Davao Occidental Tigers–San Juan Knights rivalry

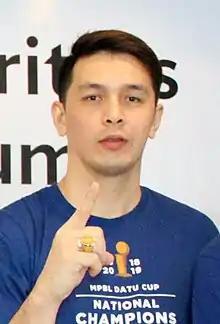
John Wilson is among the players who played for both Davao Occidental and San Juan.

In time for FilBasket's inaugural tournament, the 2021 Subic Championship, the Tigers would sign John Wilson, who won the 2020 MPBL Most Valuable Player award with San Juan. When both teams met in the elimination round on November 8, 2021, the game went to double overtime as Davao Occidental would win the game 120–115. Heading into the playoffs, both teams once again had identical records (7–3) and would even meet in the semifinals of the tournament. San Juan would win in the knockout game, 85–84, to advance to the finals.